American Music Awards of 2010

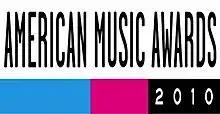
American Music Awards of 2010 logo

The 38th Annual American Music Awards were held November 21, 2010, at the Nokia Theatre L.A. Live in Los Angeles, California. The awards recognized the most popular artists and albums from 2010's music list. Nominees were announced on October 12, 2010 by Demi Lovato and Taio Cruz. Justin Bieber was nominated for, and won, four awards, including Artist of the Year. Usher and Eminem both won two awards; the former was nominated for three and the latter, five.